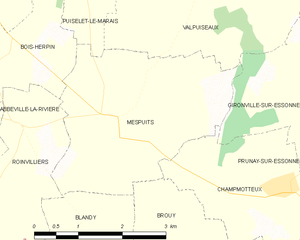
Carte des communes françaises Mespuits